Stojan Todorchev

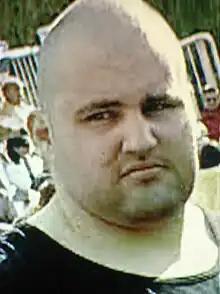
Todorchev in 2007

Stoyan Todorchev (Bulgarian: Стоян Тодорчев; born 27 October 1984) is a Bulgarian strongman competitor and entrant to the World's Strongest Man competition.